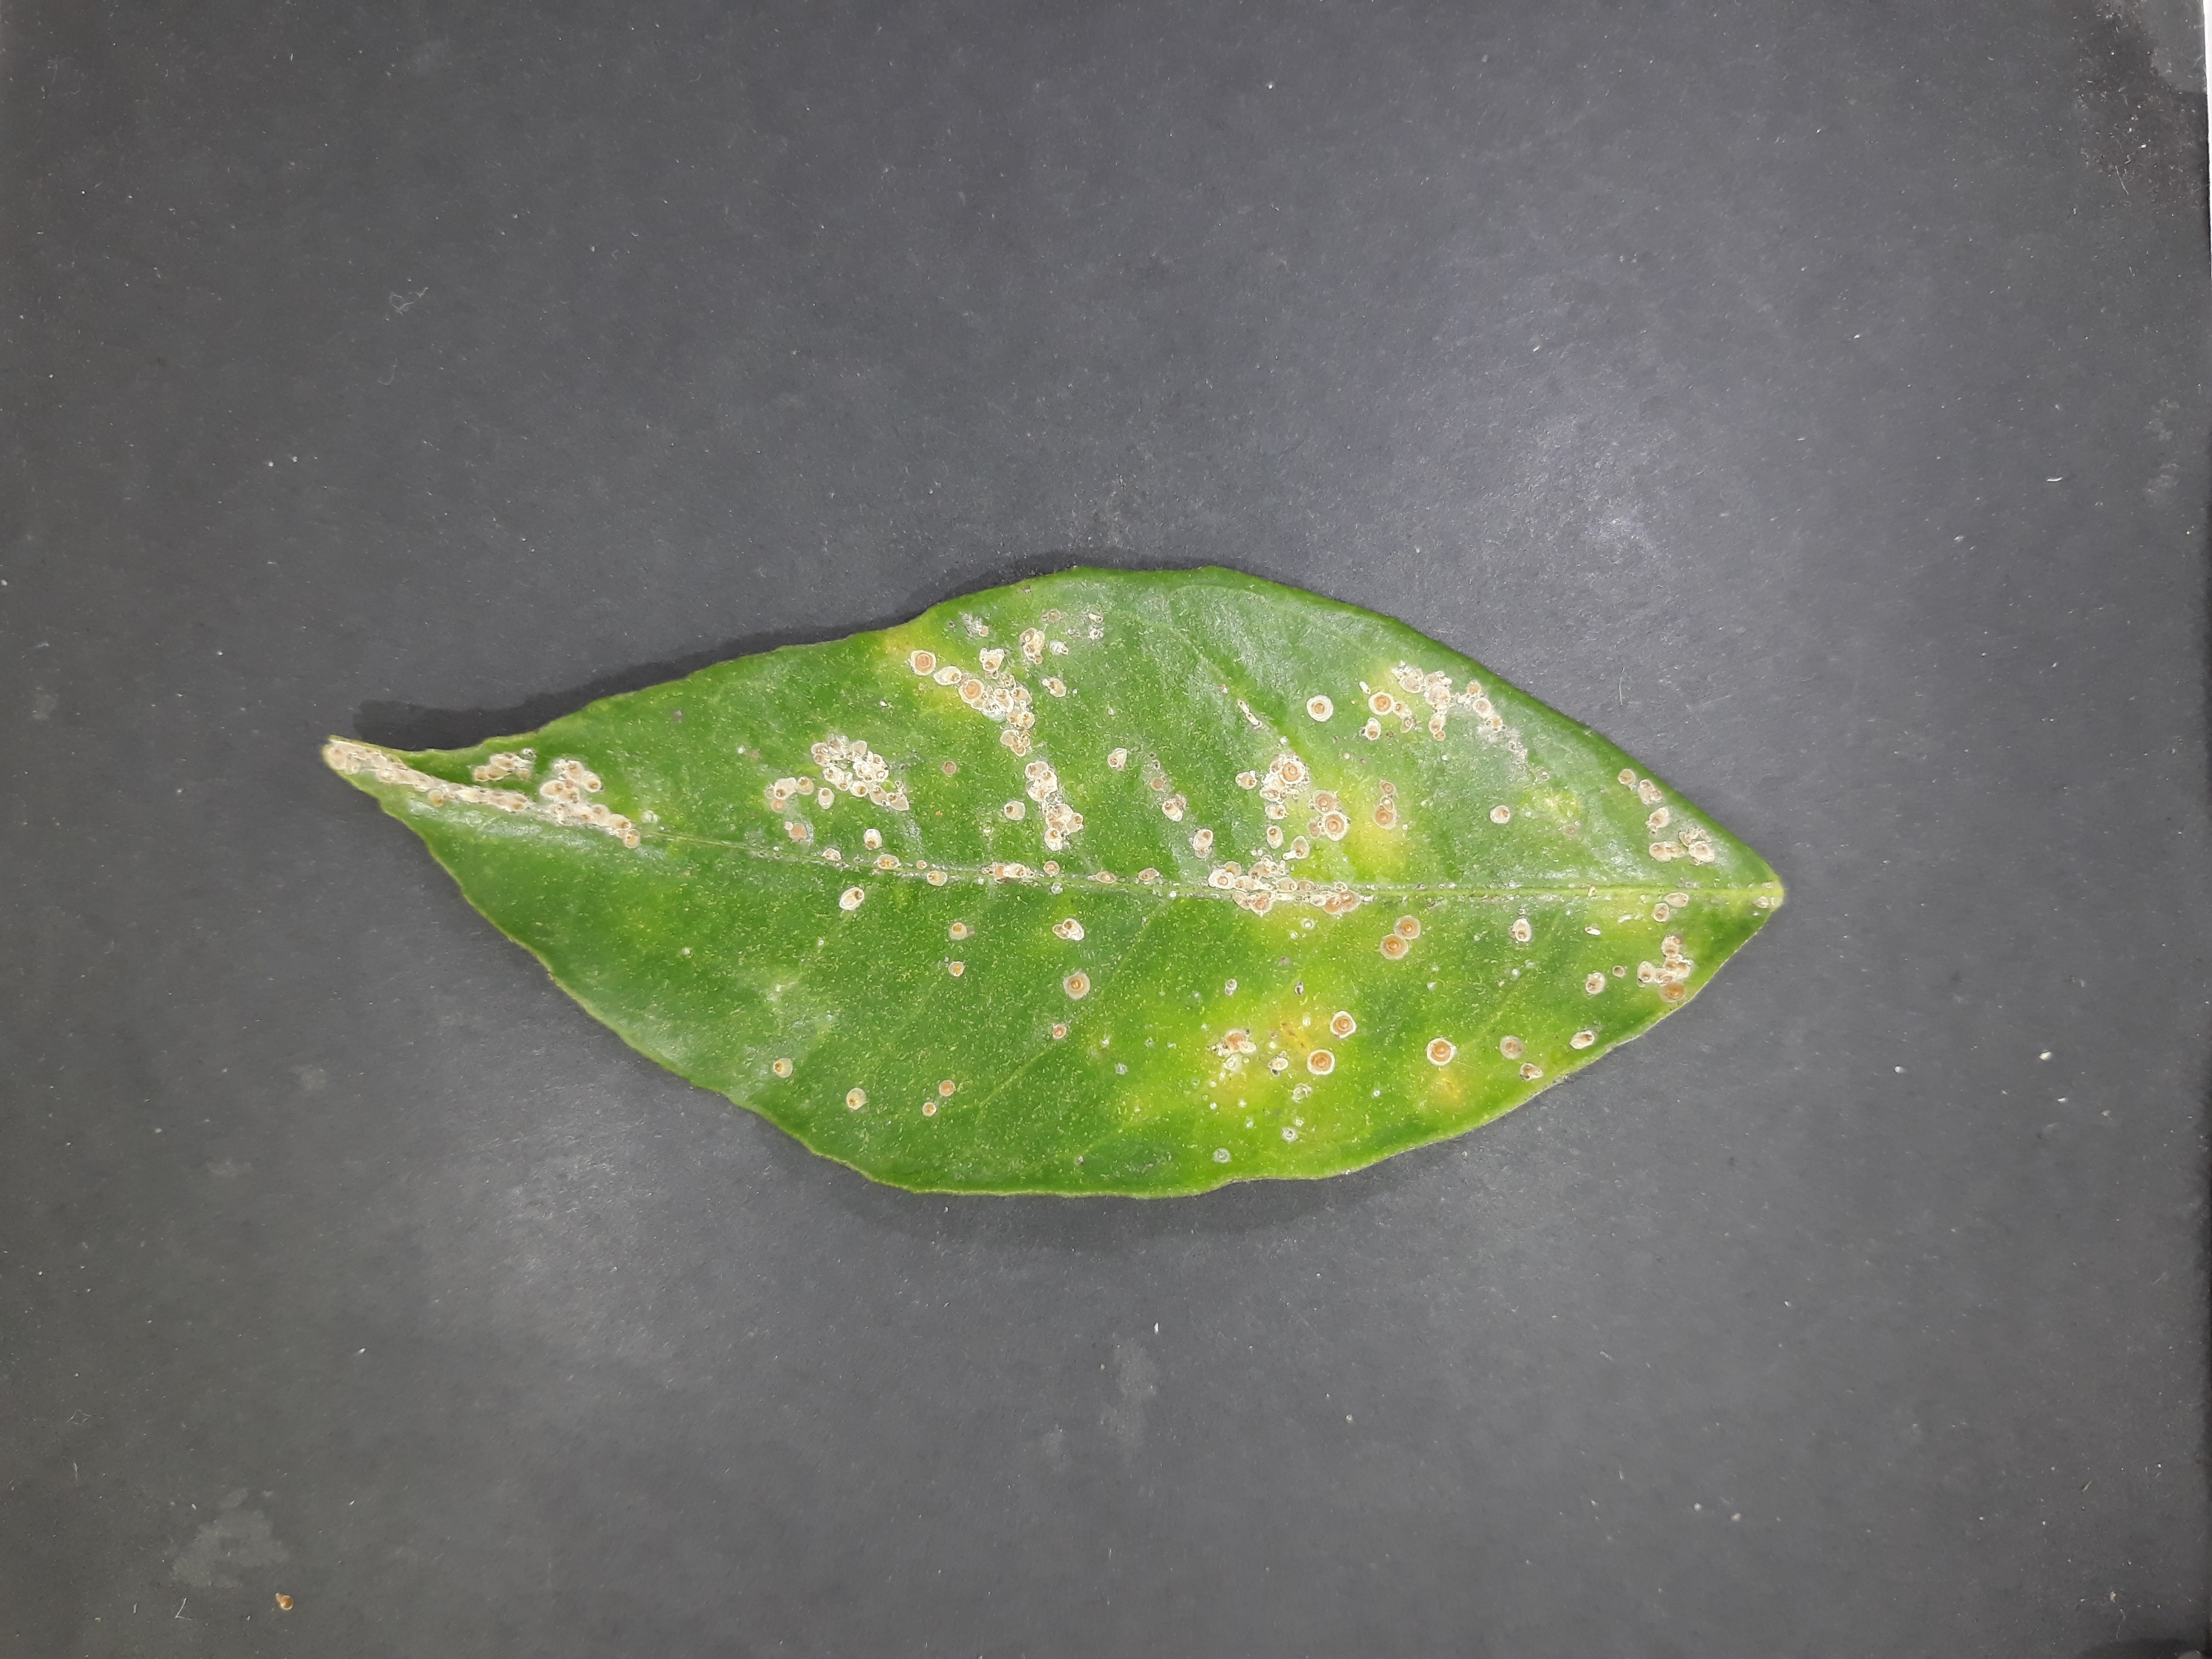
Label: Red_scale